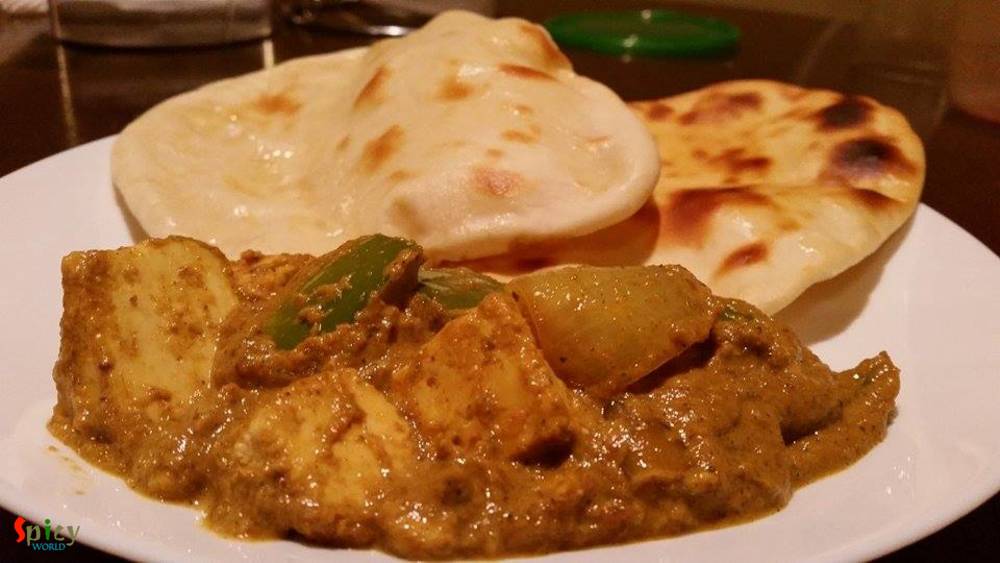
Dish: kadai_paneer